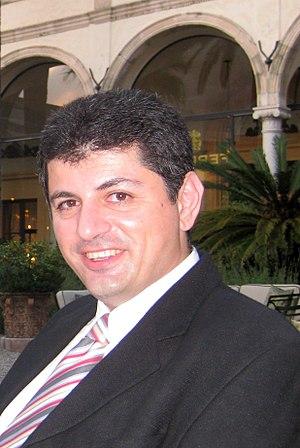
Yona Kosashvili est un joueur d'échecs et un chirurgien orthopédique israélien né le 3 juillet 1970 à Tbilissi en Géorgie.